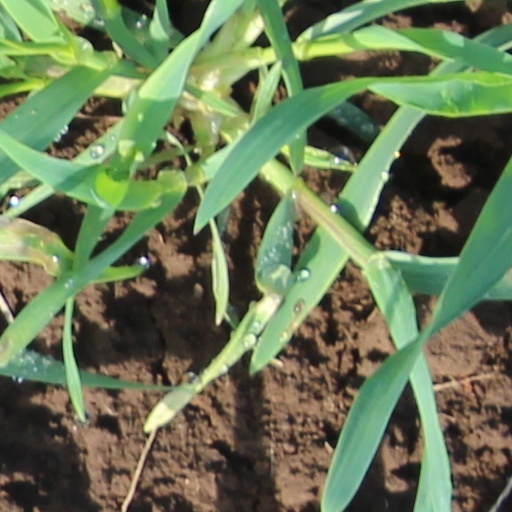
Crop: wheat